Low German house

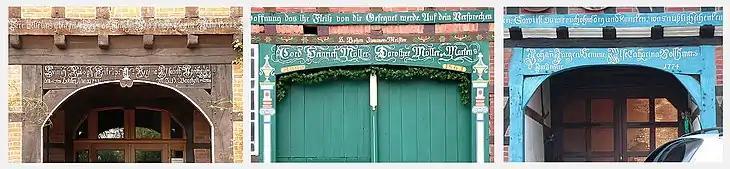
The lintels of "Fachhallenhäuser" in the Wedemark north of Hanover, with inscription and builder's details

By the end of the 19th century this type of farmhouse was outmoded. What was once its greatest advantage – having everything under a single roof – now led to its decline. Rising standards of living meant that the smells, breath and manure from the animals was increasingly viewed as unhygienic. In addition the living quarters became too small for the needs of the occupants. Higher harvest returns and the use of farm machinery in the Gründerzeit led to the construction of modern buildings. The old stalls under the eaves were considered too small for today's cattle. Since the middle of the 19th century fewer and fewer of these farmhouses were built and some of the existing ones were converted to adapt to new circumstances. Often the old buildings were torn down in order to create space for new ones. In the original region where once the Low German house was common, it was increasingly replaced by the "Ernhaus" whose main characteristic was a separation of living quarters from the livestock sheds.